Bay Area Rapid Transit rolling stock

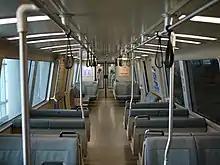
Interior of a C car with upgraded spray-on composite flooring

BART's solution to both issues was a new design, the "C" car. A C car has an operator’s cab like an A car but can also be used as an intermediate car like a B car. When placed in the middle of a train consist, the operator's cab is closed off and a door in the nose opens, allowing passengers to pass through to the next car (always another C car). This allowed BART to make one long train that could quickly "break" into two trains outside of a yard. Crews could also do the reverse and "make" one long train from two shorter consists. To add the operator’s cab while maintaining the same length as a B car, the C cars could only seat 56 passengers (a loss of four seats).